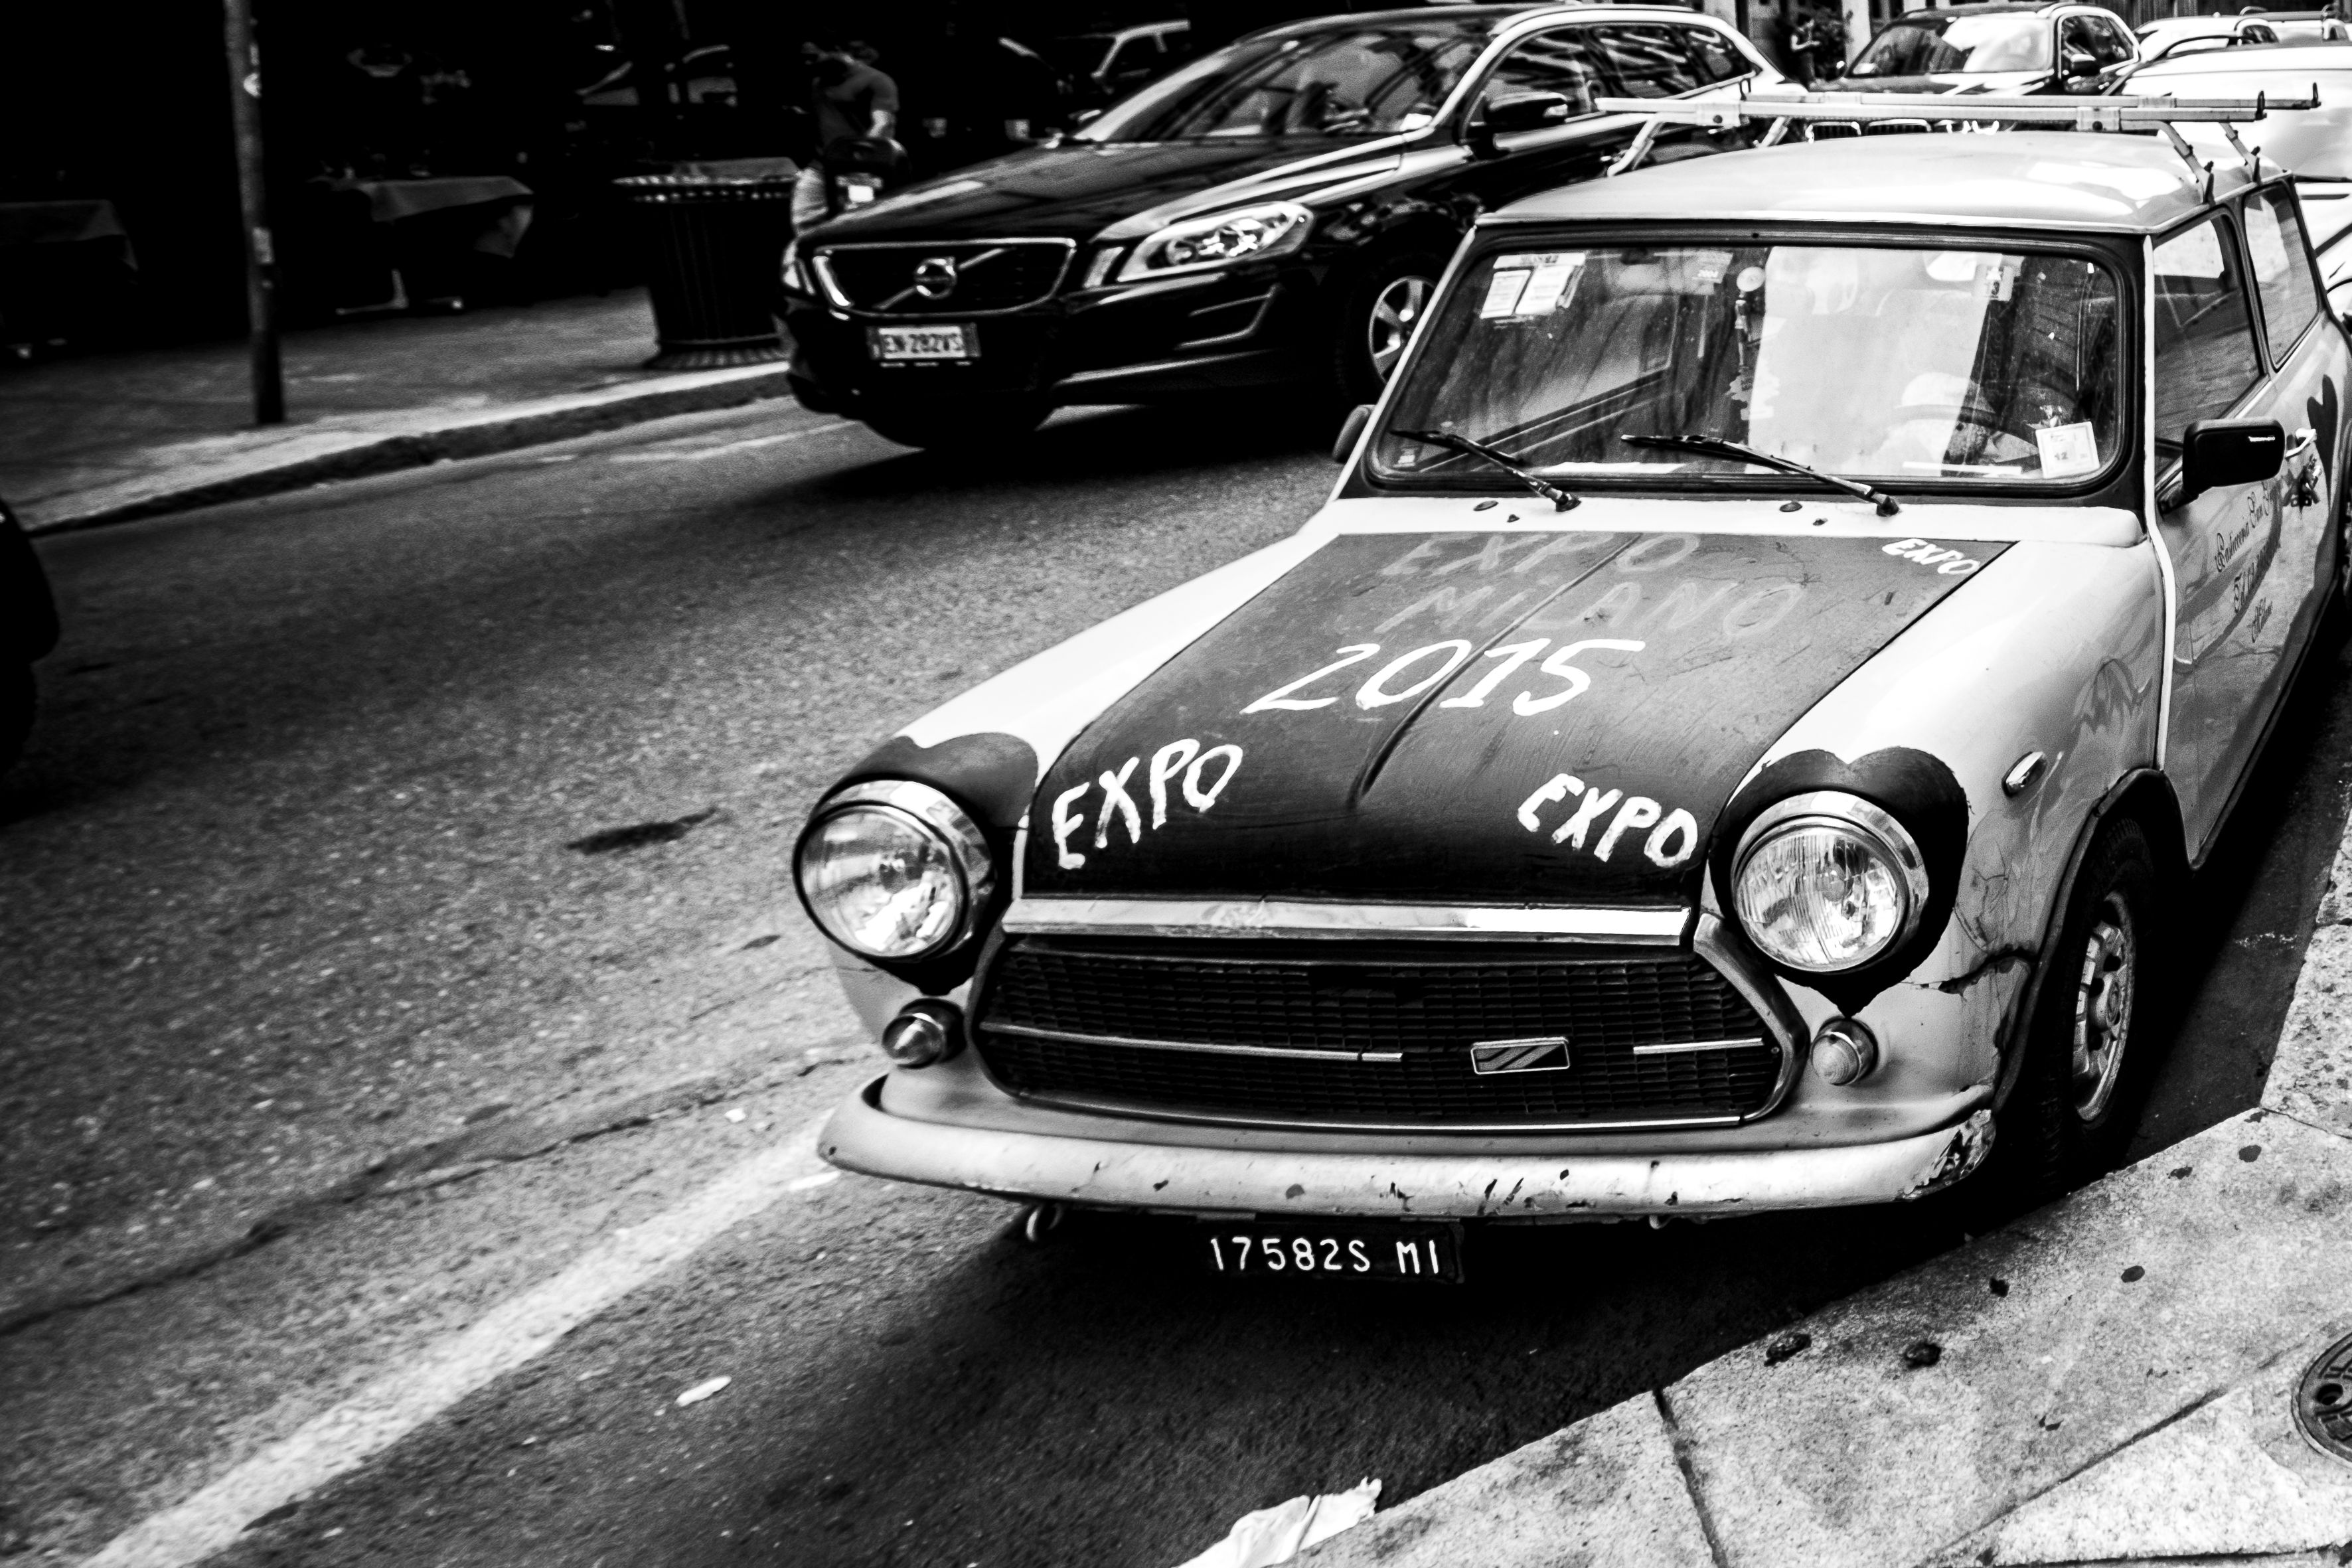
black and white, street, car, urban, travel, fujifilm, vehicle, italy, monochrome, sports car, motor vehicle, vintage car, bw, 2015, blackandwhite, blackwhite, ngc, sedan, mini, it, fuji, milan, fujixt1, fujix, noireblanc, milano, lombardia, italymilano, italymilanoexpo, antique car, land vehicle, monochrome photography, automobile make, automotive exterior, compact car, automotive design, luxury vehicle, family car, subcompact car